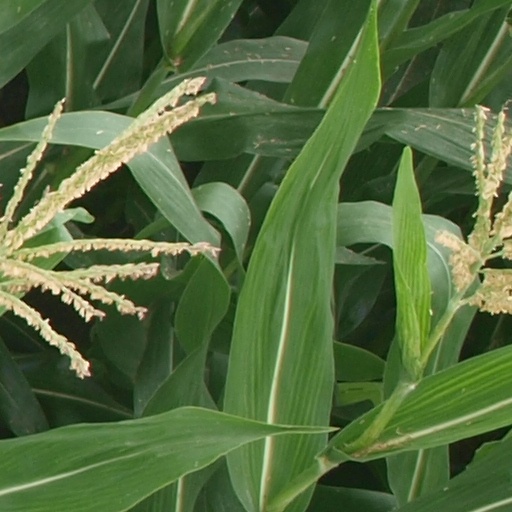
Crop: maize; corn